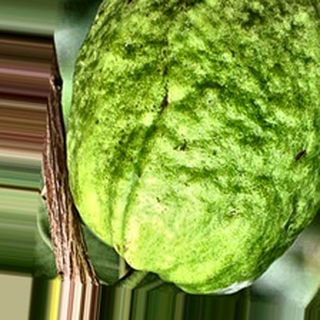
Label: healthy_guava